Mrs Mopp

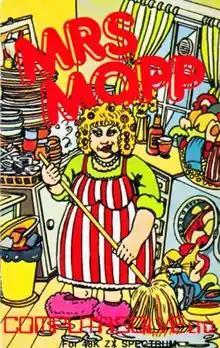

Mrs Mopp is a video game developed by Tina Billett for the 48K ZX Spectrum published by Computasolve in 1984. It was re-released by Atlantis Software as the punctuated Mrs. Mopp. The player takes the role of a housewife trying to keep her kitchen tidy against the best mess-making efforts of her family.